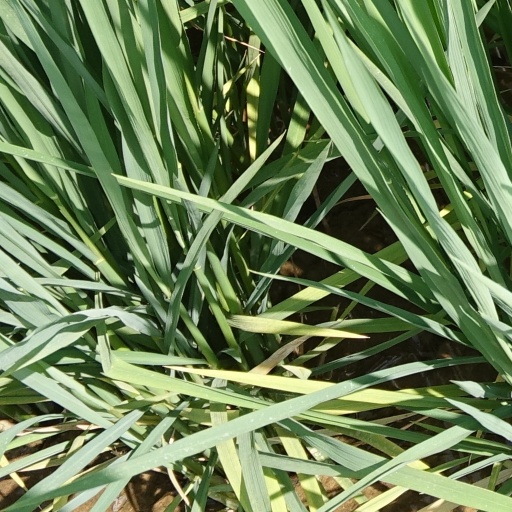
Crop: rice